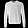
Label: Pullover